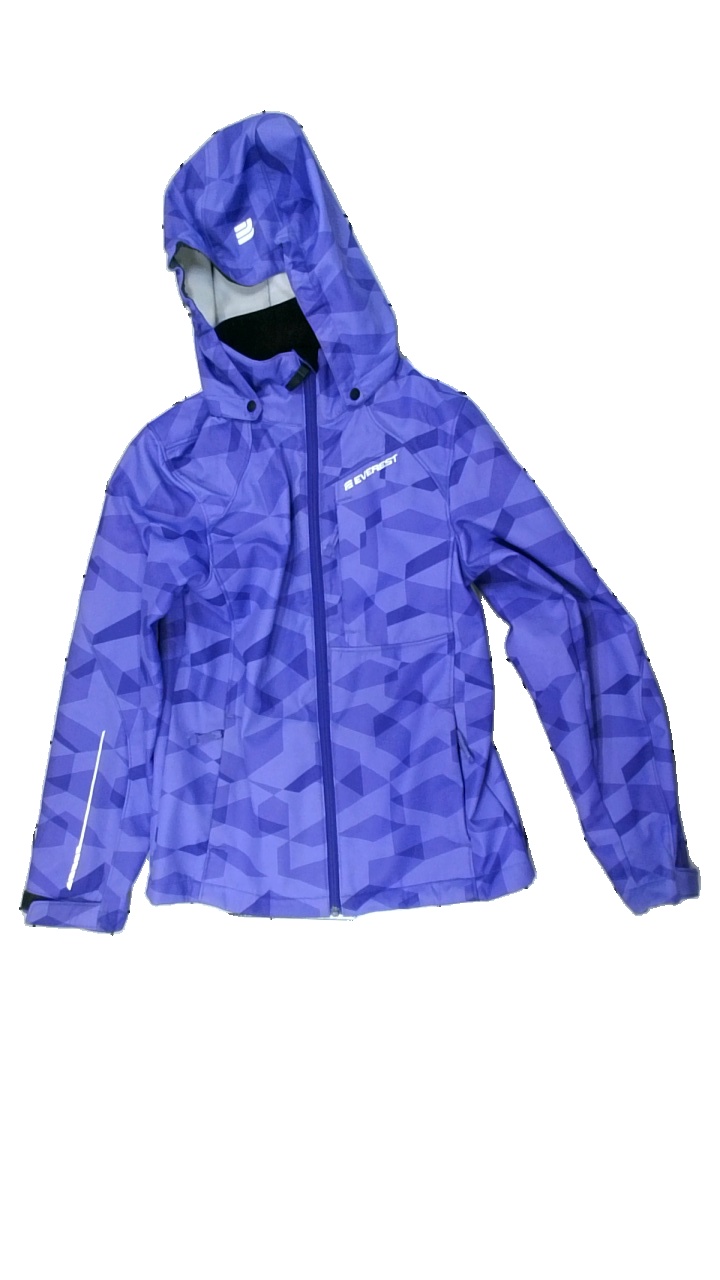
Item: Jacket (Children)
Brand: Everest
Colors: Purple
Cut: Regular
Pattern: Geometric print
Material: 100% polyester
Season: Spring
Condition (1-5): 4
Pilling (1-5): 5
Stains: Minor
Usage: Reuse
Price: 50-100